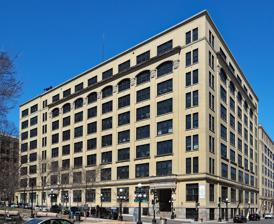
Building: Finch, Vanslyck, and McConville Dry Goods Company Building
Country: United States of America
Year built: 1911
United States historic place Finch, Vanslyck and McConville Dry Goods Company Building U.S. National Register of Historic Places U.S. Historic district Contributing property The Finch, Vanslyck, & McConville Dry Goods Company Building from the southwest Show map of Minnesota Show map of the United States Location 250 6th Street East Saint Paul, Minnesota Coordinates 44°56′59″N 93°5′13″W / 44.94972°N 93.08694°W / 44.94972; -93.08694 Built 1911 Architect James Denson; George Grant Construction Company Architectural style Classical Revival Part of Lowertown Historic District ( ID83000935 ) NRHP reference No. 82004626 Added to NRHP February 1, 1982 The Finch, Vanslyck and McConville Dry Goods Company Building is a classical revival warehouse building designed by James E. Denson , built by George Grant Construction Company, in 1911 and 1923; it is part of Lowertown Historic District in Saint Paul , Minnesota , United States.  It fronts Mears Park and is currently used as residential apartments, under the name of Cosmopolitan Apartments. It is listed on the National Register of Historic Places . References